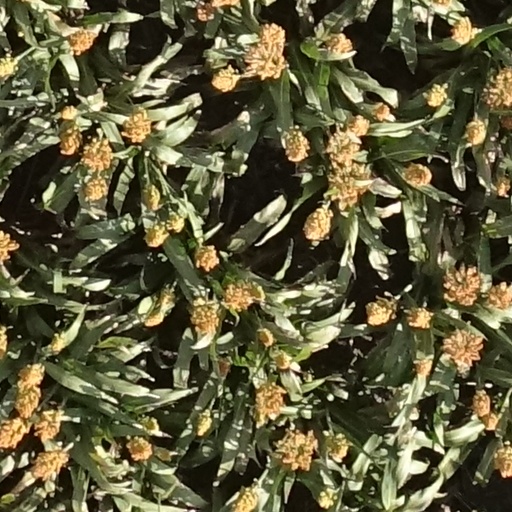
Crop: sorghum